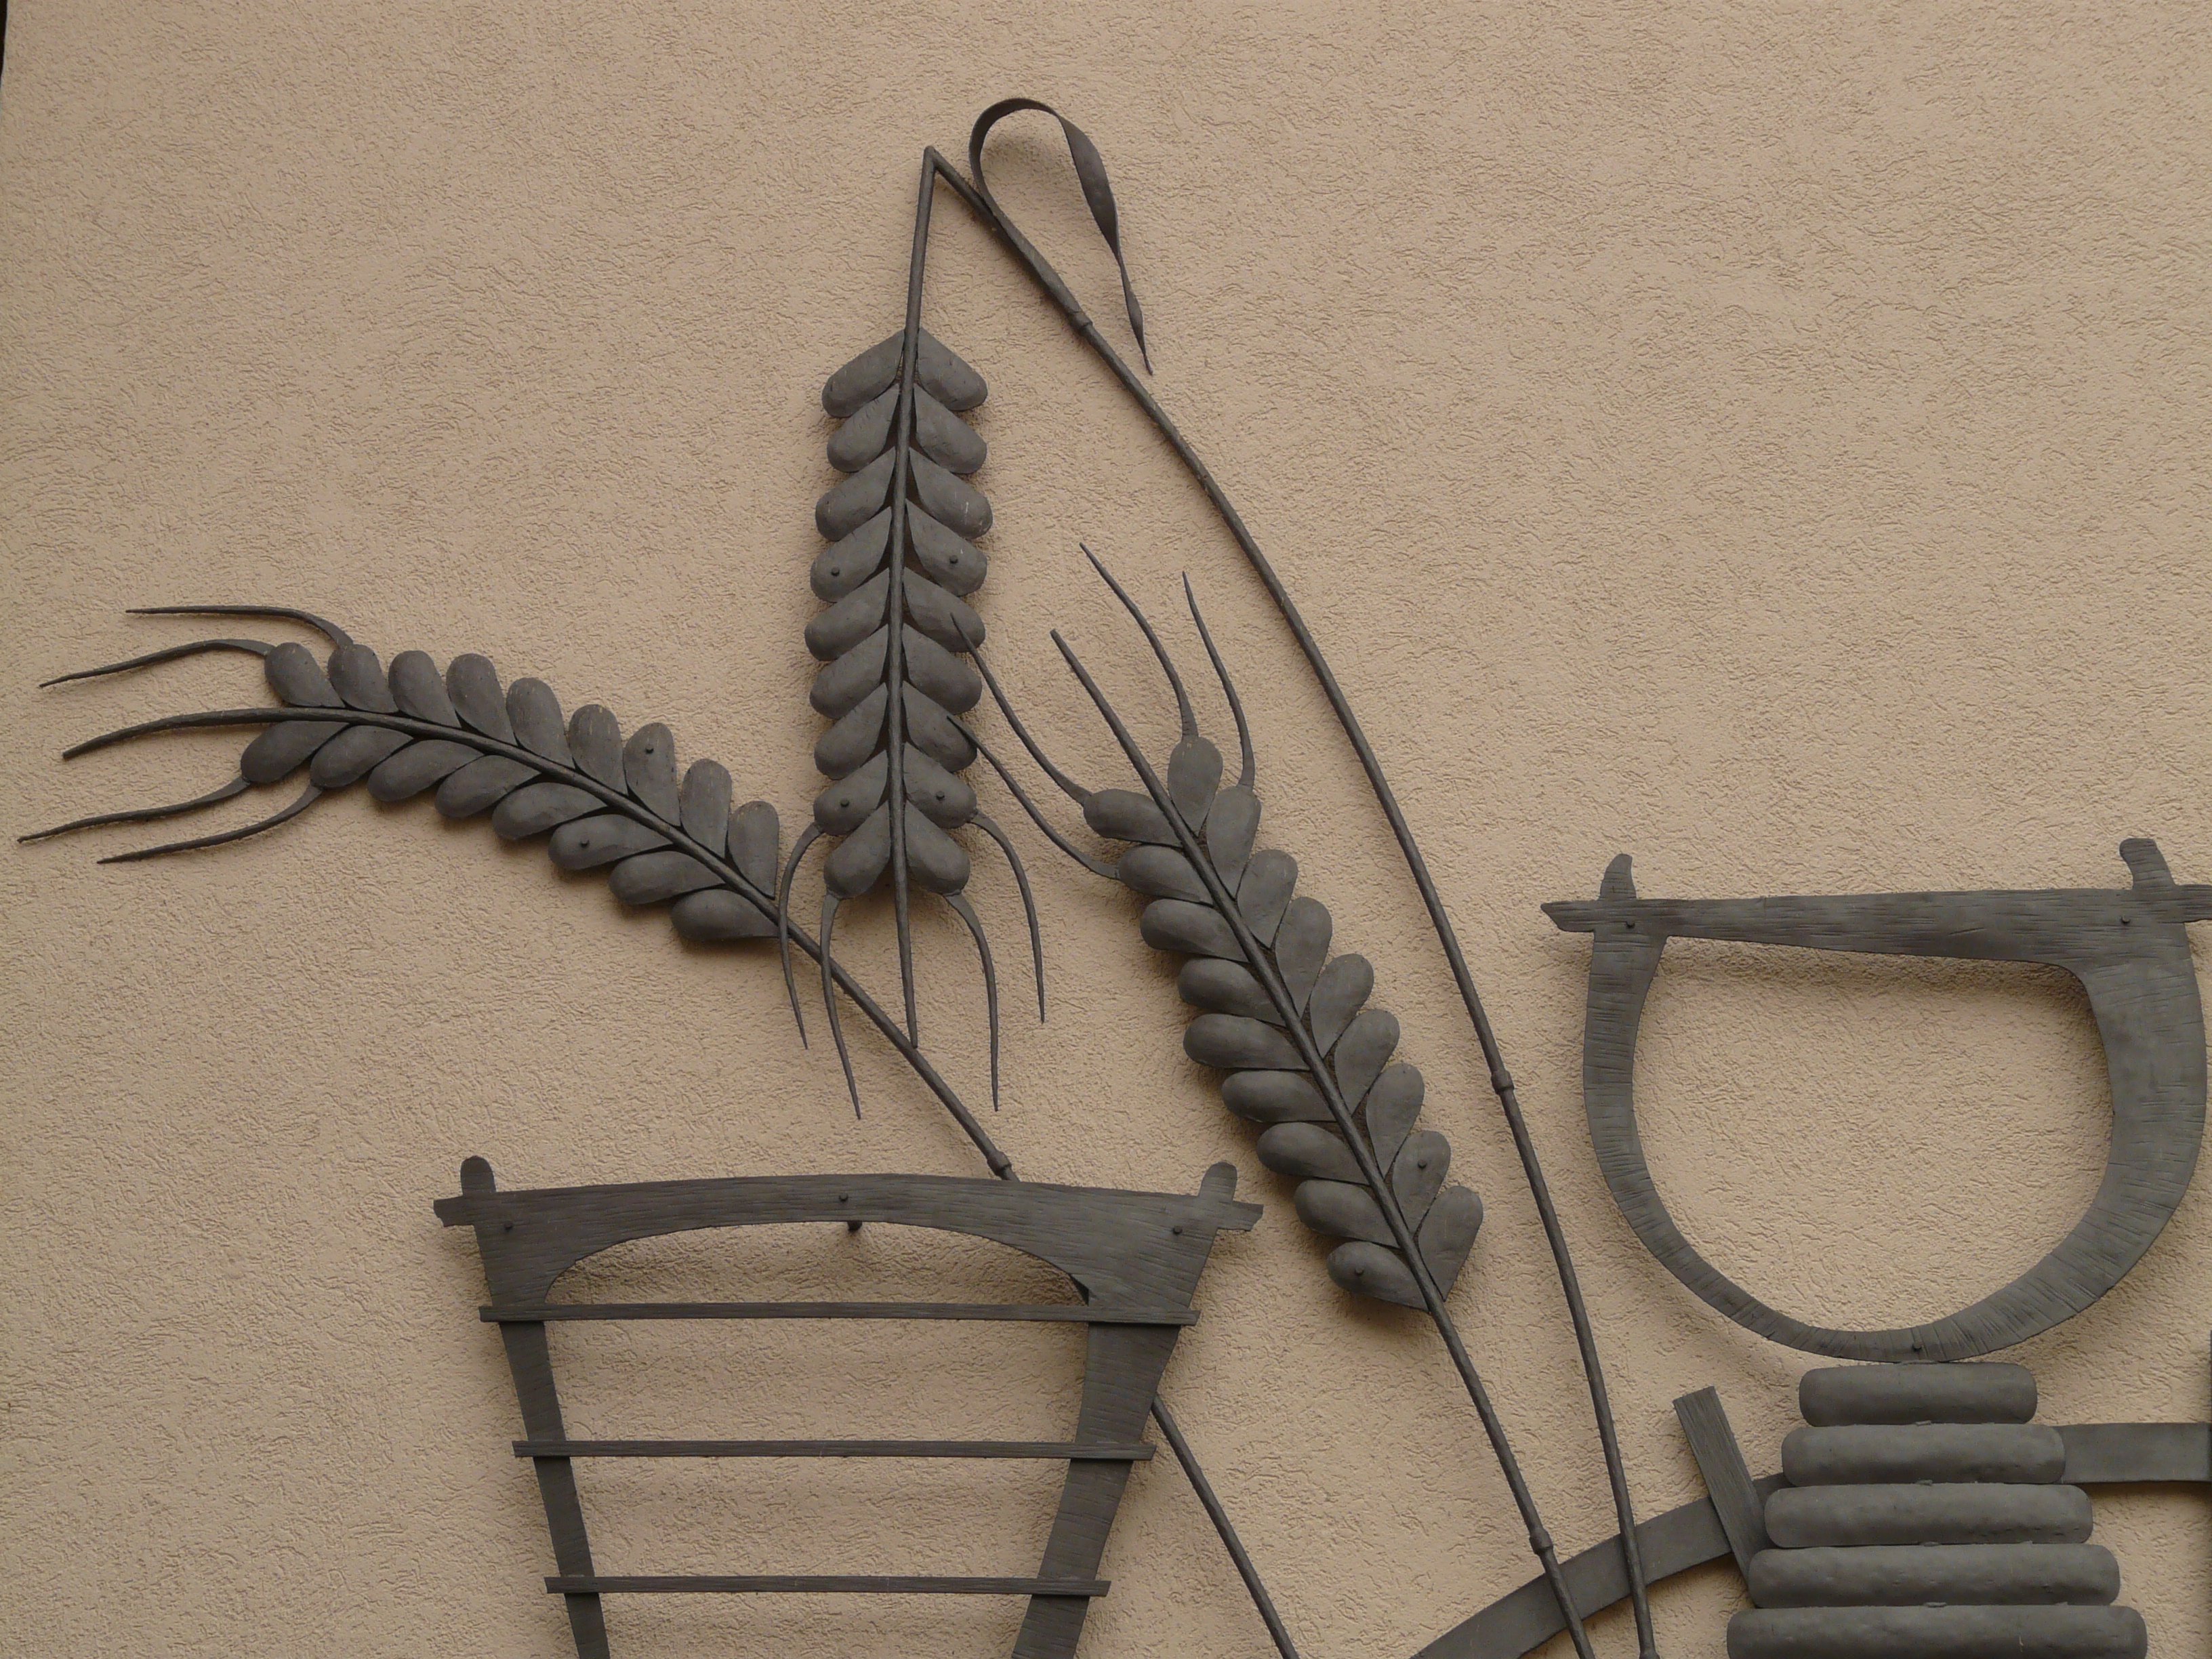
wing, wheat, grain, metal, ear, weapon, sculpture, sketch, mural, cereals, iron, image, bauer